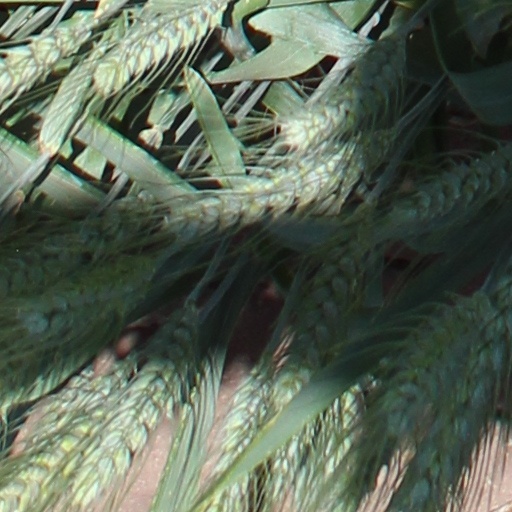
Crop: wheat